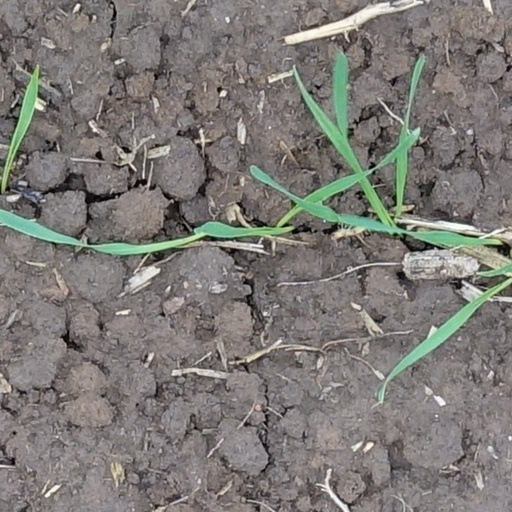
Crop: wheat